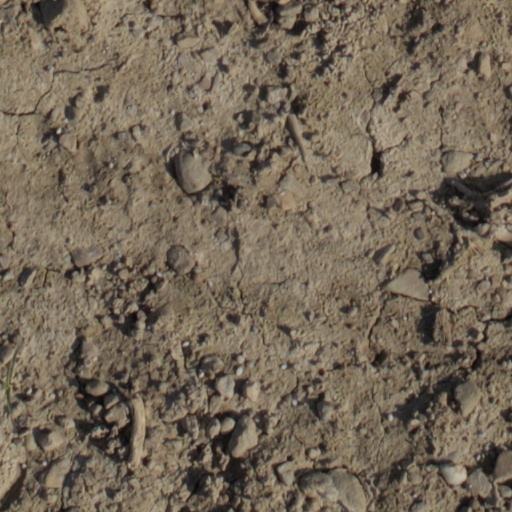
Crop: wheat